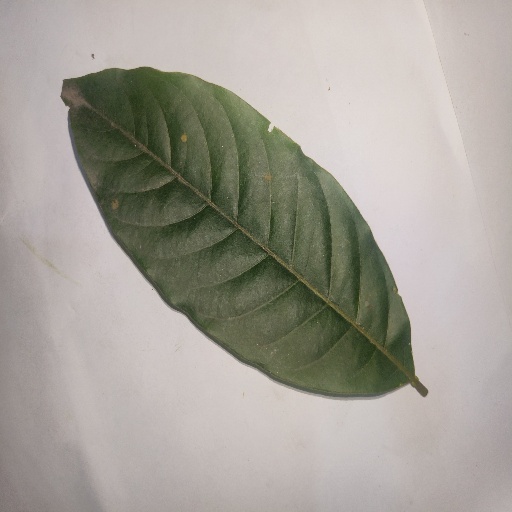
Species: HariTaki
Leaf condition: Healthy Leaf